Léon Lemartin

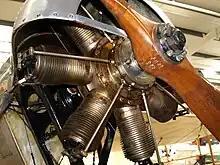
Gnome 7 Omega at the Shuttleworth Collection. Brown staining caused by burnt castor oil

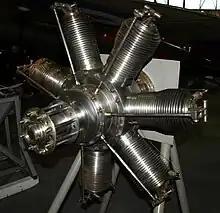
Gnome 7 Omega on display at the Royal Air Force Museum London

In the early 1900s, Lemartin started work at the automobile manufacturer Charron, based in Puteaux Paris. He later moved to E.N.V., and later worked for Gabriel Voisin on the structure of his early experimental glider which was towed into the air from the river Seine, flying , in 1905.